Wagh

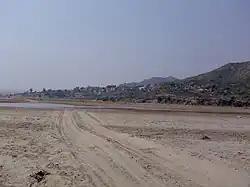
Naalah Bunhar riverbed west of Wagh

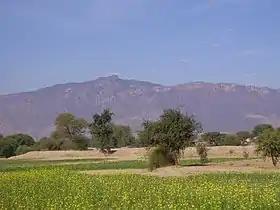
Tilla Jogian mountain

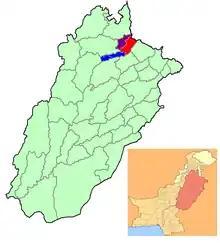
Tehsil-wise Map of District Jhelum

Wagh is an ancient village located about 10 kilometers north of Jalalpur Sharif, in Tehsil Pind Dadan Khan of District Jhelum in Pakistan. It is situated in a valley surrounded by foothills of the Salt Range on the north, east and south and a rain-dependent river Naalah Bunhar on the west, nearly 45 kilometres east of Khewra Salt Mines within the jurisdiction of the police station and Union Council at Jalalpur Sharif. Wagh is the largest village in Chamkon Valley.